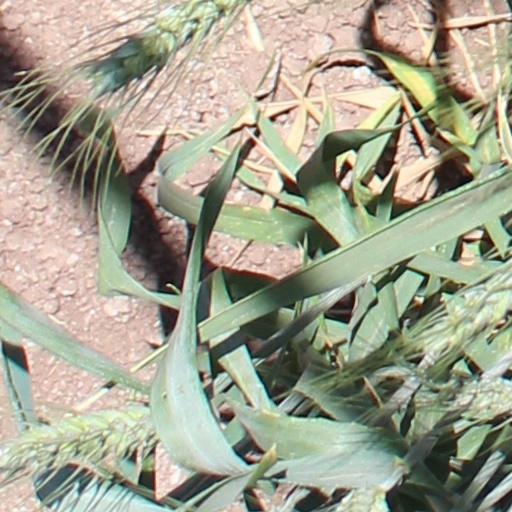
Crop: wheat